Sanuki-Tsuda Station

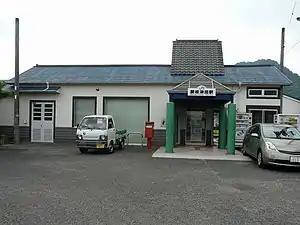
Sanuki-Tsuda Station, July 2007

is passenger railway station located in the city of Sanuki, Kagawa Prefecture, Japan. It is operated by JR Shikoku and has the station number "T15".